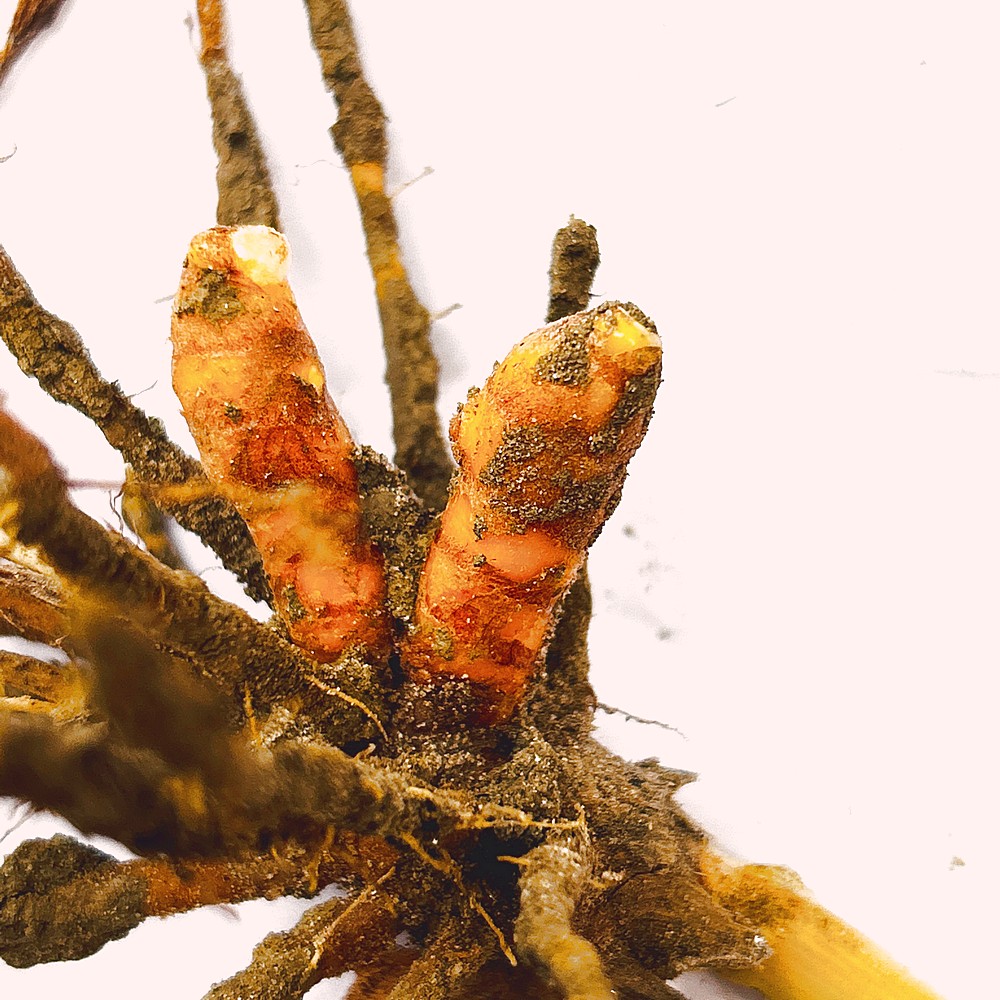
Label: Rhizome Healthy Root